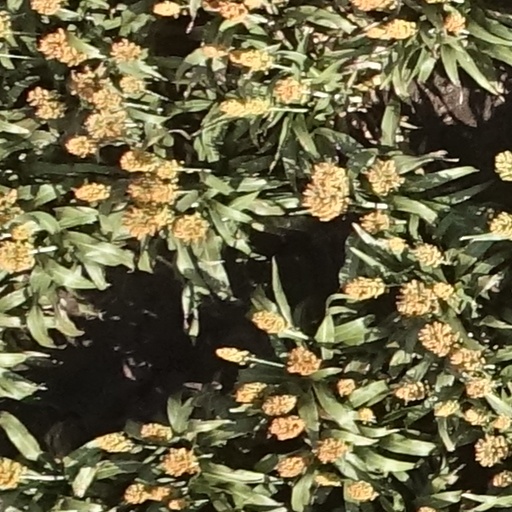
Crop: sorghum